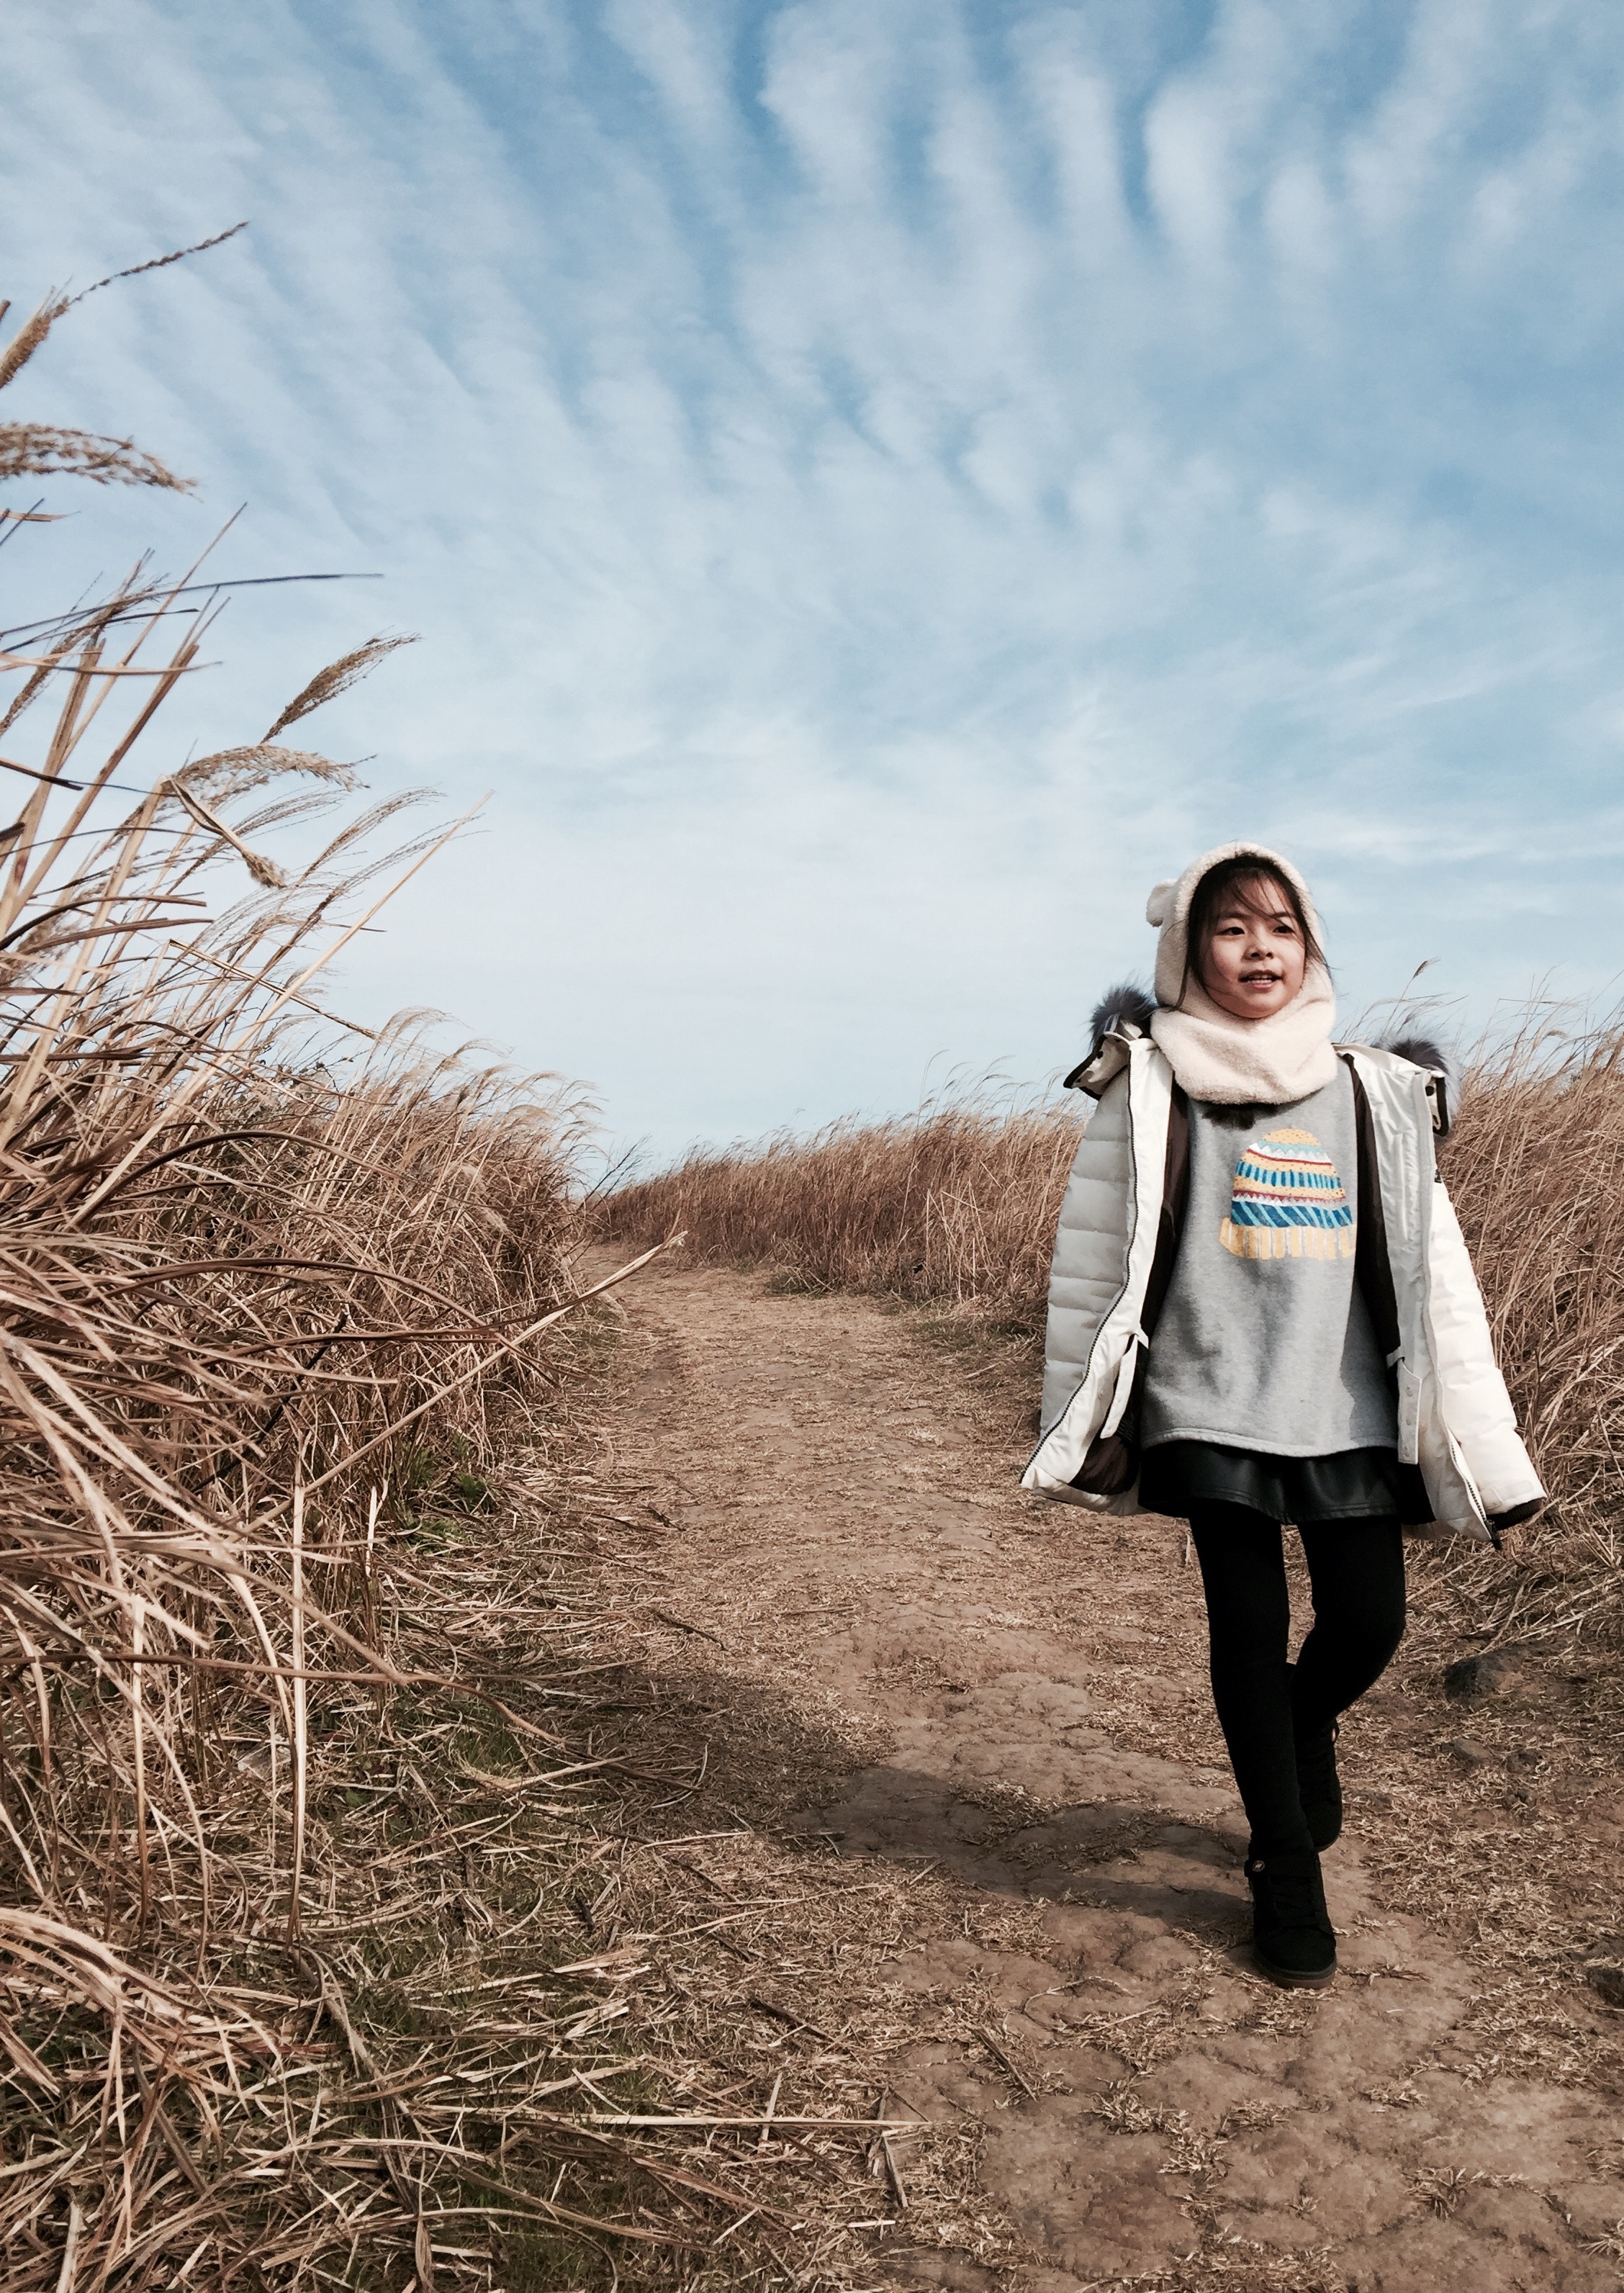
nature, walking, winter, sky, white, wind, walk, spring, autumn, island, season, korea, dress, photograph, beauty, republic of korea, jeju island, marado, reeds forest